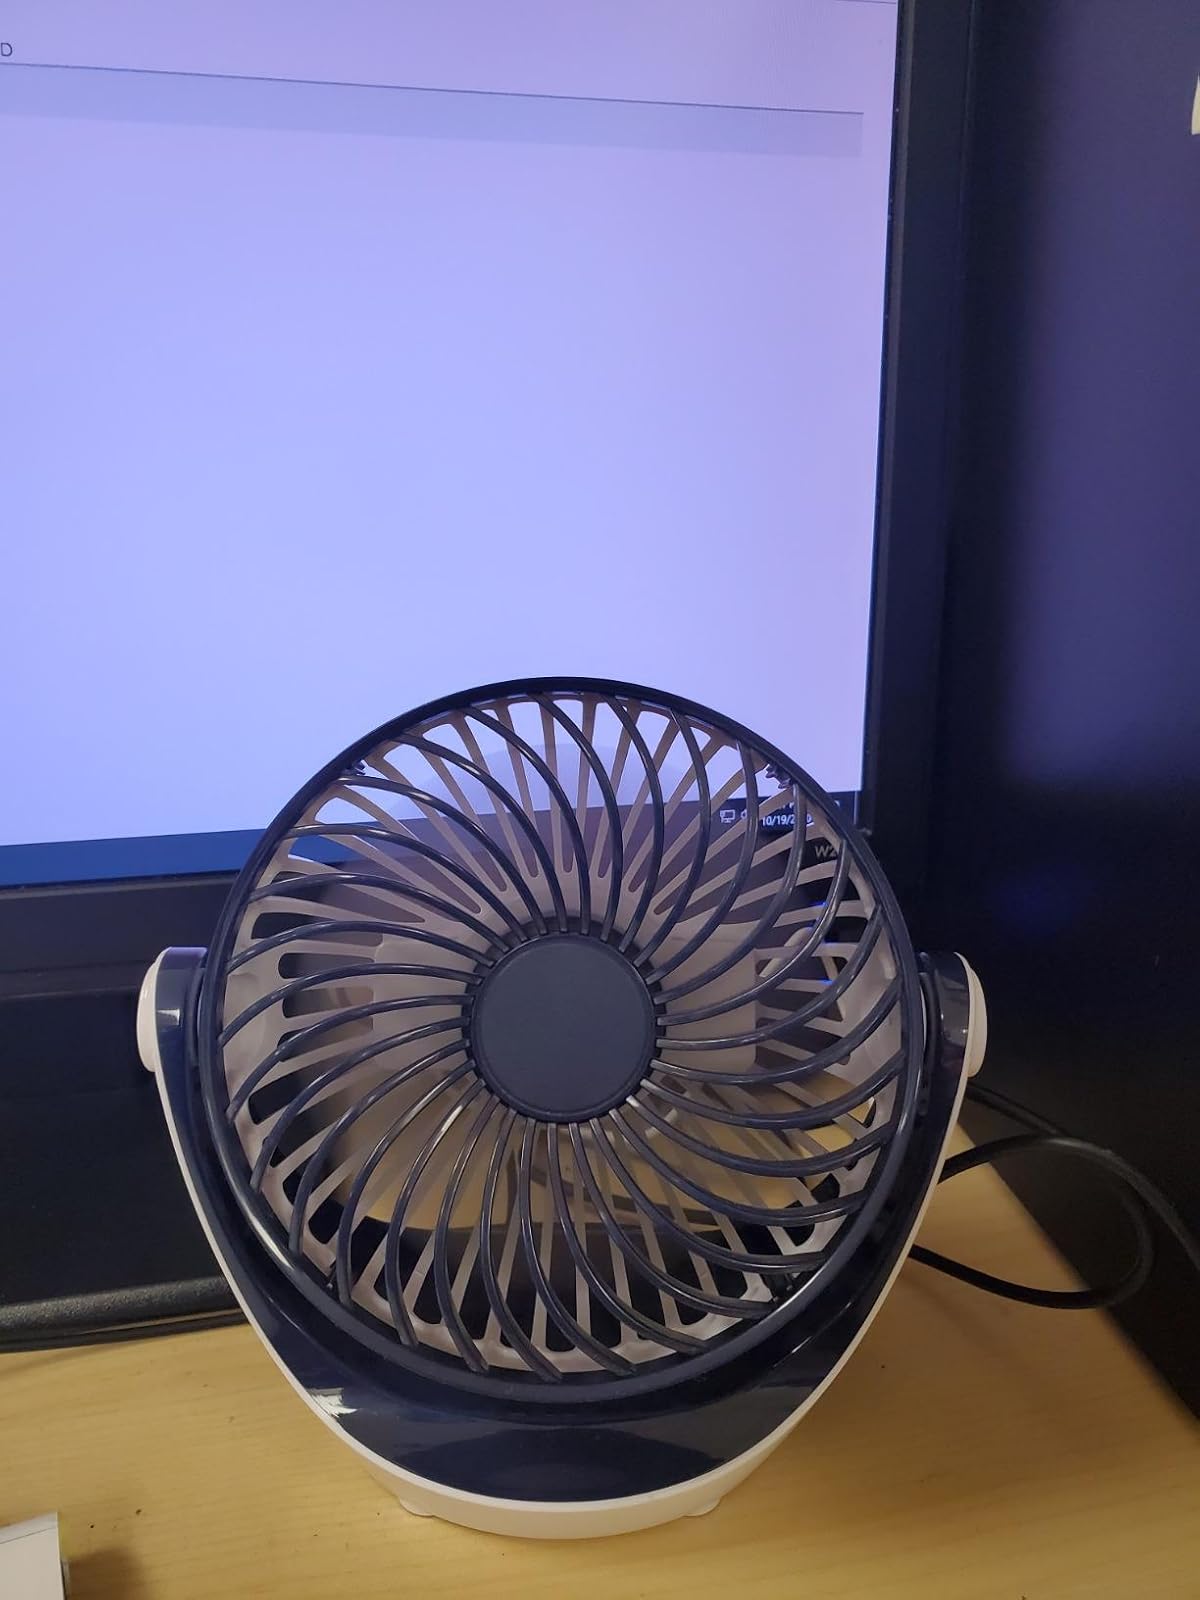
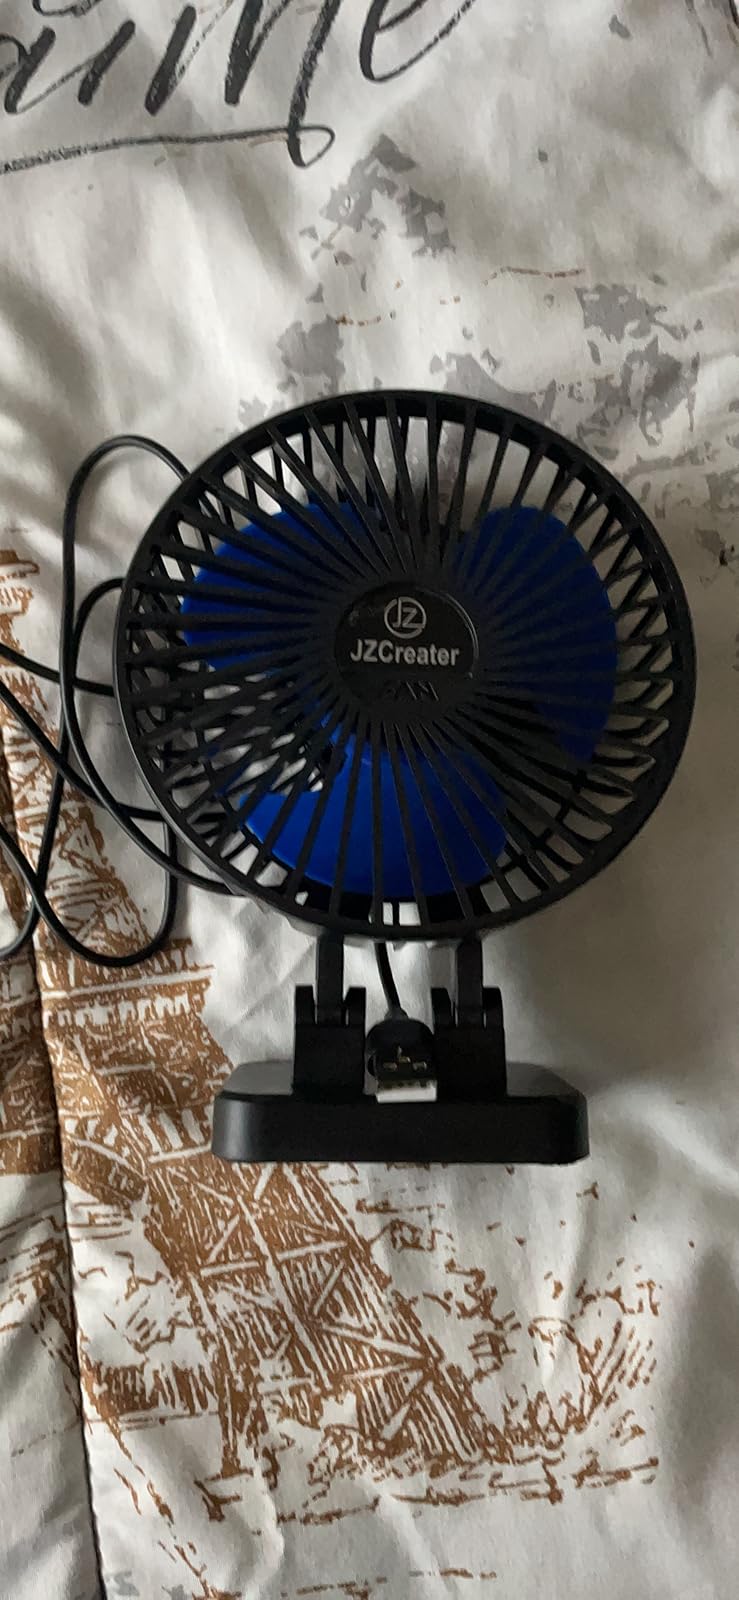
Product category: fan
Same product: no